Answer in natural language. Consider the 3D positions of the objects in the scene and not just the 2D positions in the image. Is the centerpoint of  brown wooden chair (marked A) at a higher height than white rectangular dining table (marked B)? Choose between the following options: yes or no
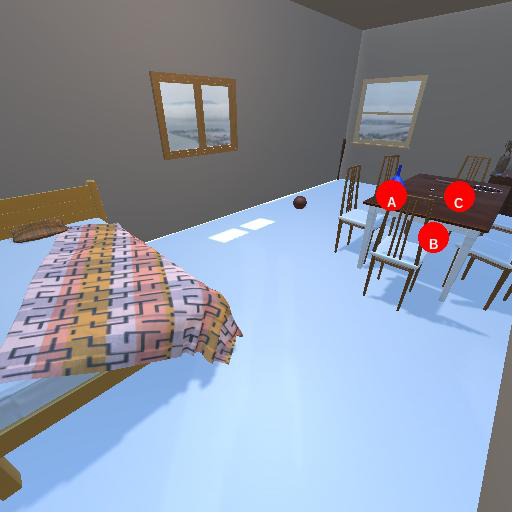
<answer>no</answer>